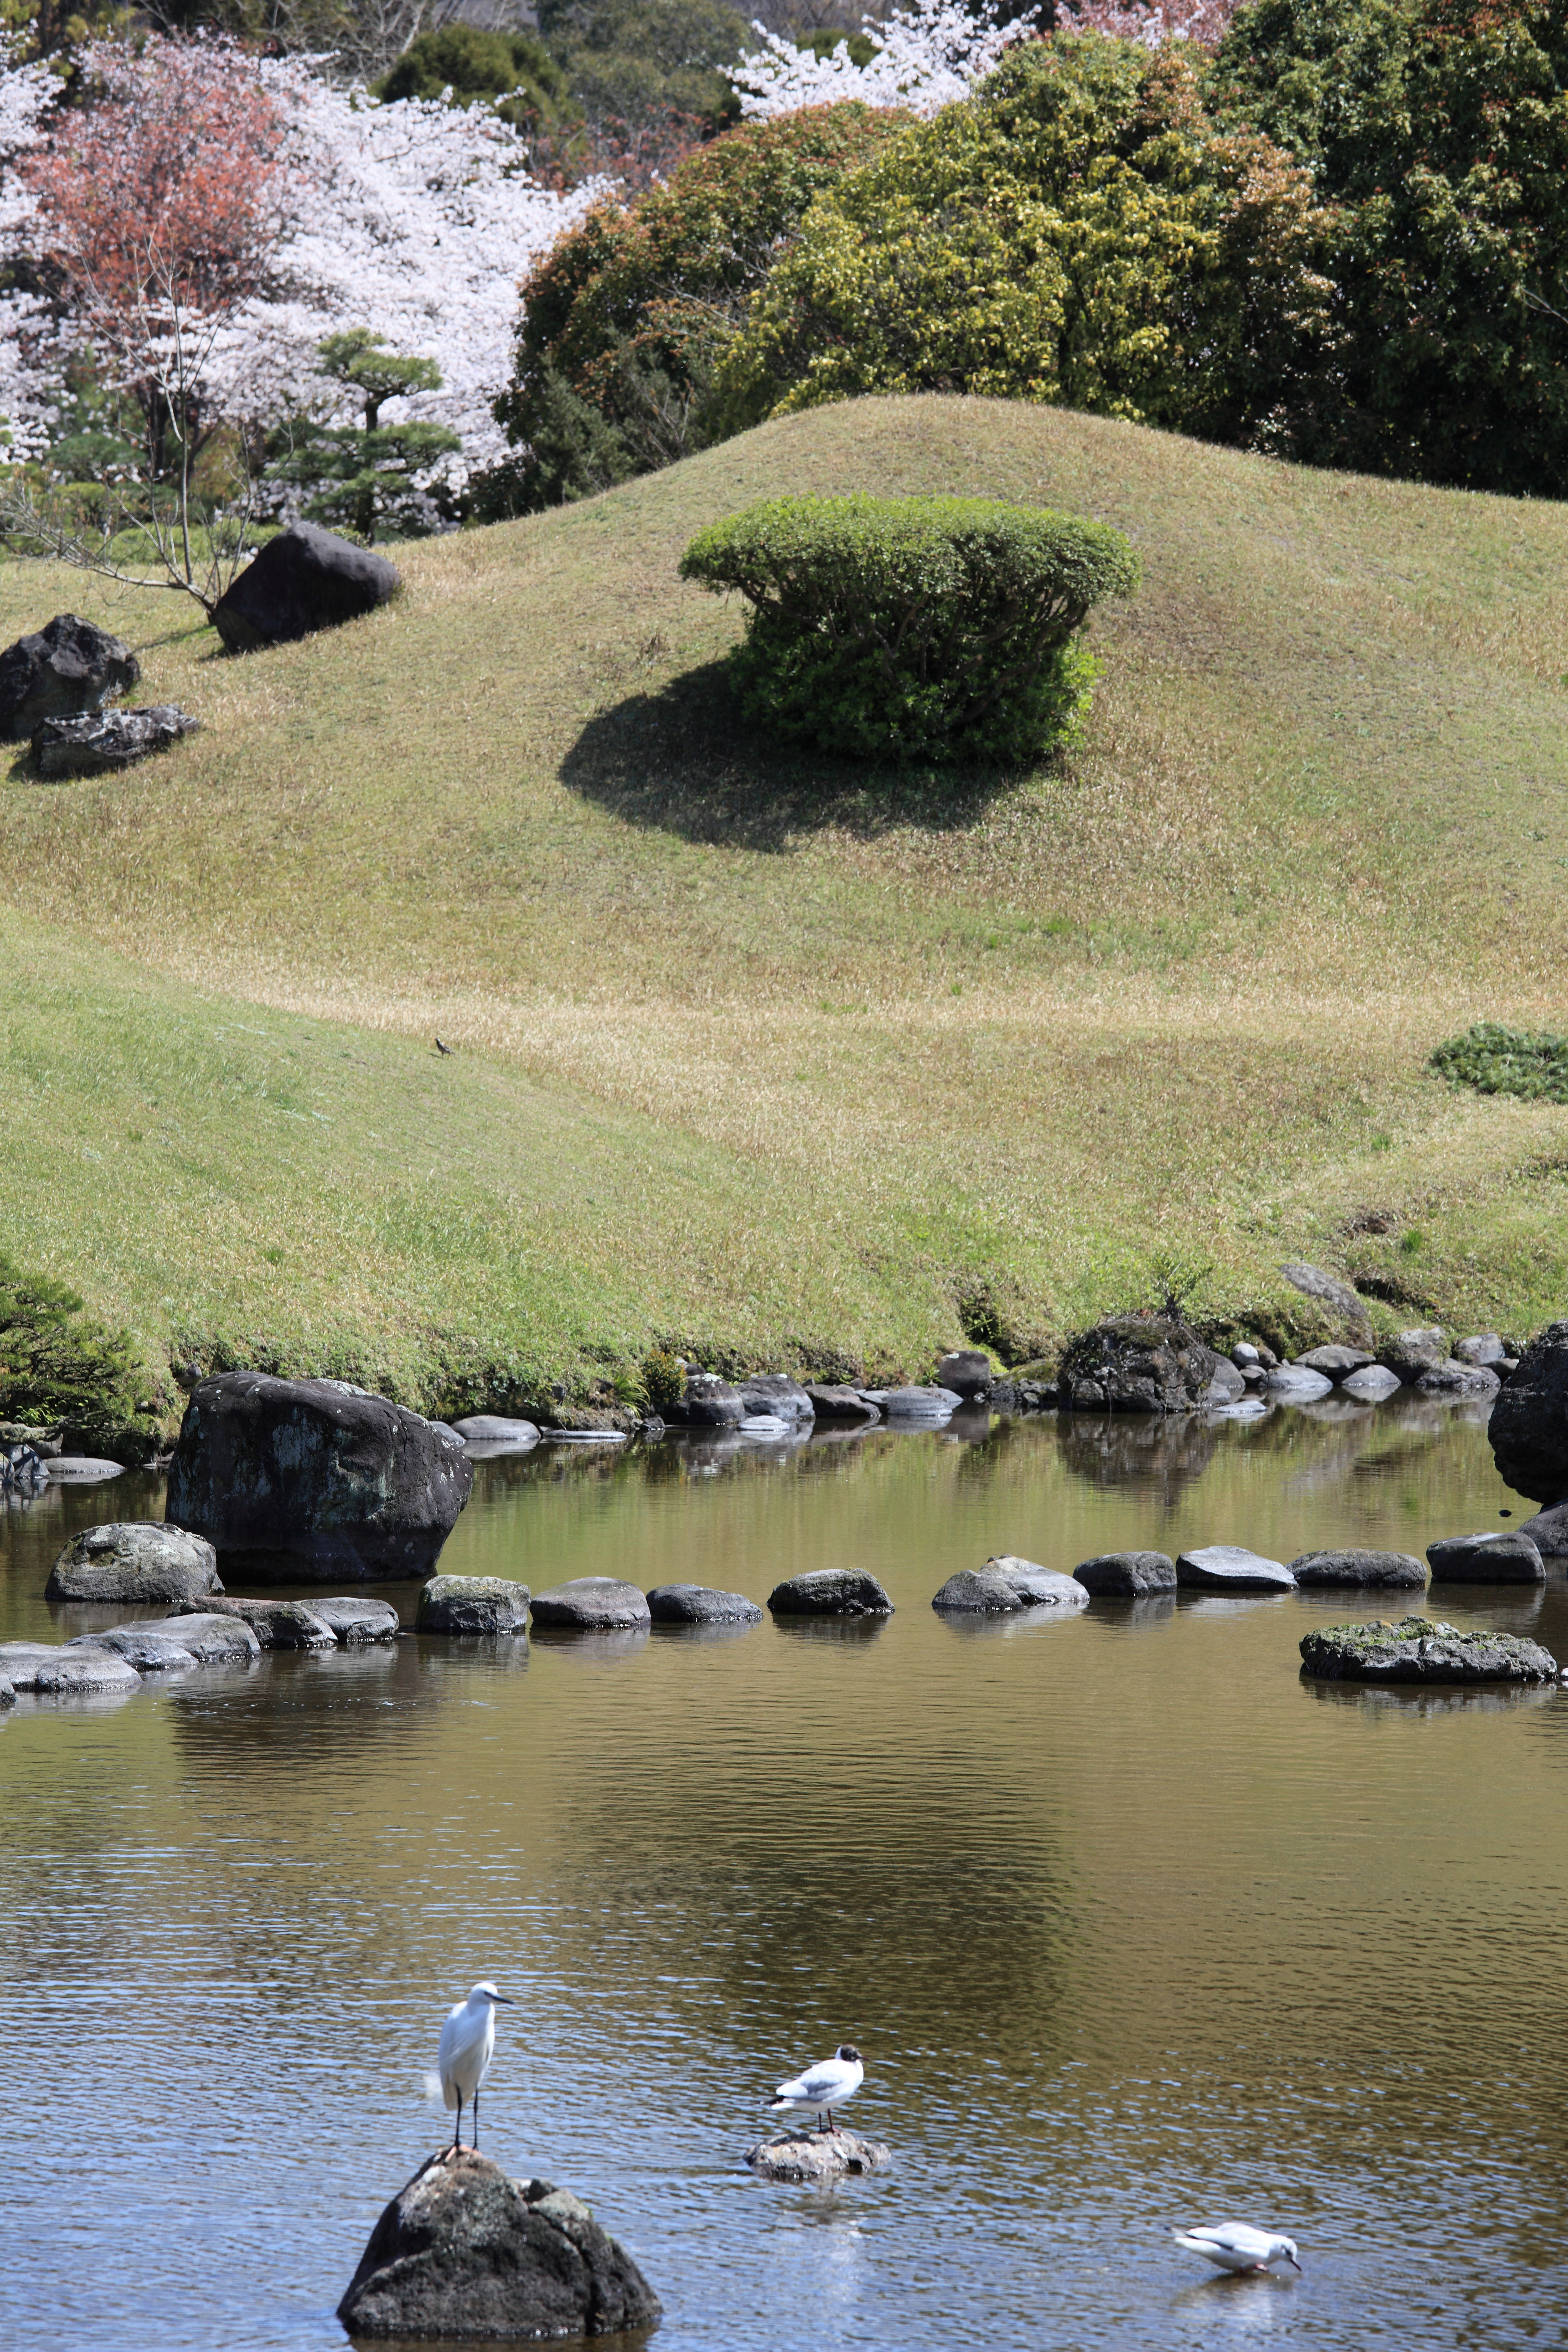
water, nature, rock, flower, lake, river, pond, stream, high, garden, cool image, japanese, 5d, style, hires, markii, hi, res, resolution